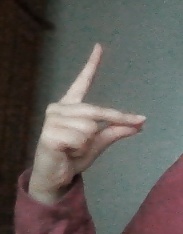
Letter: ta